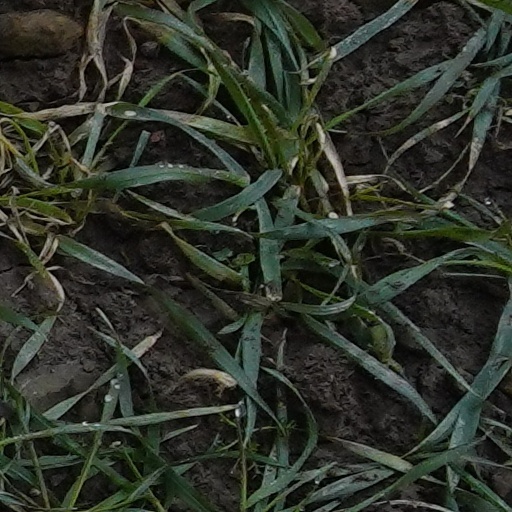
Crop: wheat